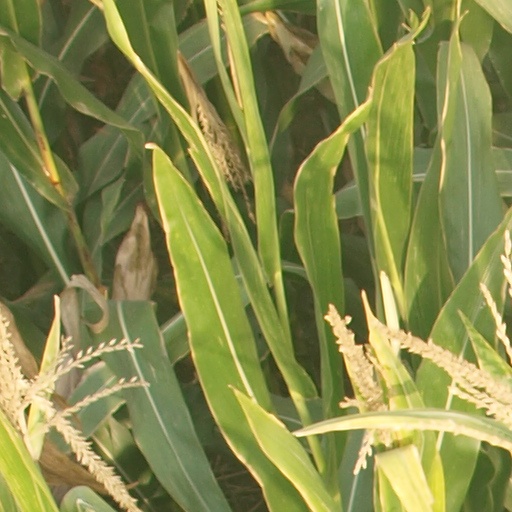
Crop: maize; corn